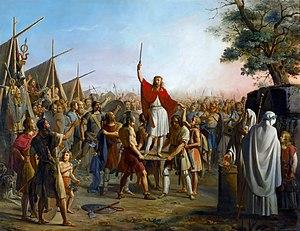
Michel-Philibert Genod, ou Michel Genod, est un peintre français né à Lyon le 20 septembre 1795 et mort dans la même ville le 24 juillet 1862.
Pharamond ou Faramond est le nom qui fut donné durant le Moyen Âge et l'Ancien Régime au premier roi des Francs et ancêtre des Mérovingiens.
La peinture de style troubadour est une peinture de genre à prétention historique, anecdotique et édifiante qui émerge principalement en France au moment de la Restauration et qui se caractérise par une réappropriation de l'imaginaire du Moyen Âge.